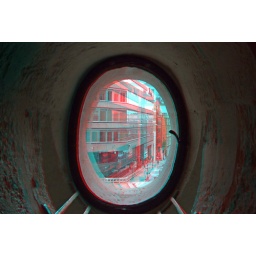
Out and about inside the monument in anaglyph 3D stereo red cyan glasses to view